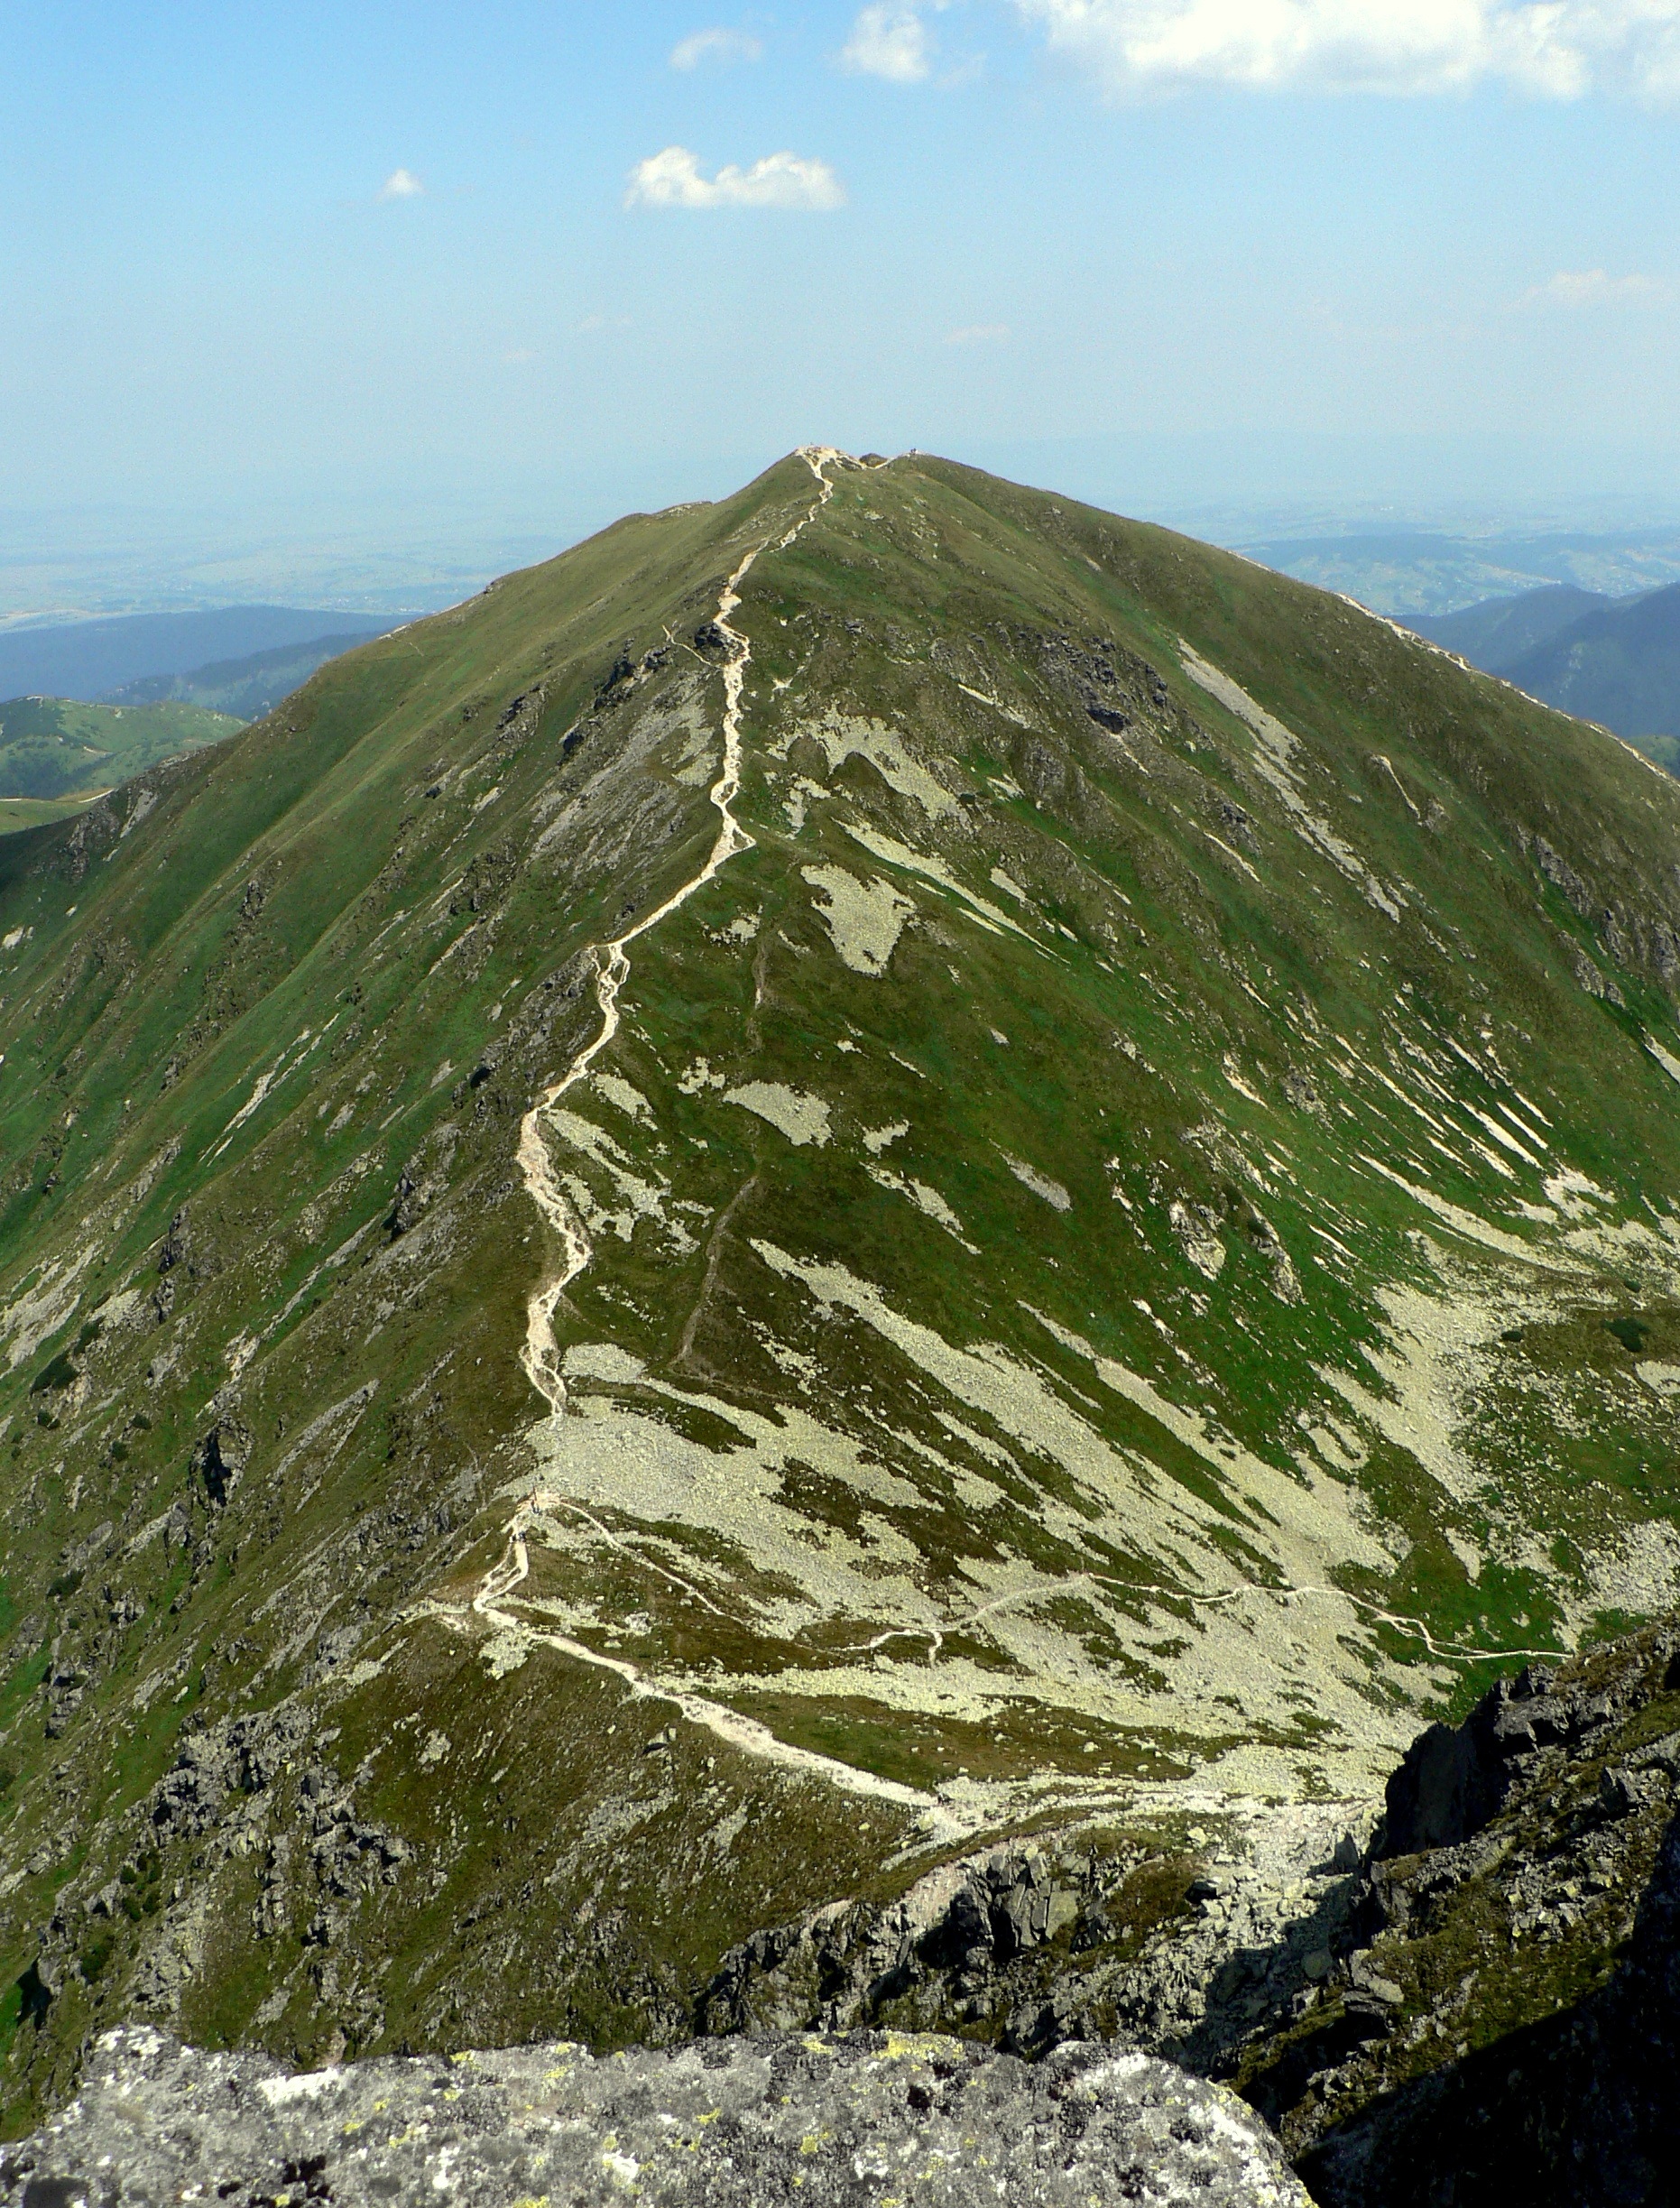
landscape, walking, mountain, hiking, hill, adventure, mountain range, summer, cliff, spring, highland, terrain, ridge, summit, geology, mountains, alps, plateau, fell, tatry, slovakia, landform, roh e, mountain pass, geographical feature, mountainous landforms, volovec, mountain chains